Esteghlal F.C.

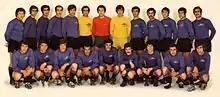
TAJ squad in 1970 as national and continental champions

This year had another honour for TAJ, the first Iranian national league title: 1970–71 Local League under management of Rajkov. TAJ defeated PAS 2–1 in final match. TAJ have reached to third place of 1971 Asian Club Championship, a year after the first Asian Cup of club. They were defeated ROK Army of Korea 3–2 in Third place match.